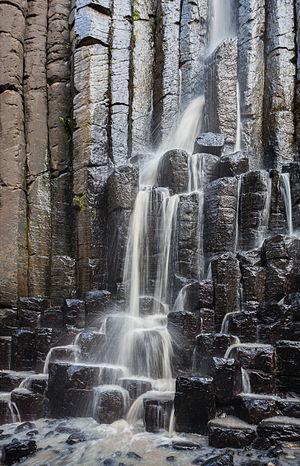
Chute d'eau dans les prismes basaltiques de Santa María Regla, près de Huasca de Ocampo dans l'État d'Hidalgo au Mexique. Bosanski: Vodopad preko Bazaltnih prizmi Santa María Regla, Huasca de Ocampo, Hidalgo, Meksiko. Čeština: Vodopád na čedičových hranolech Santa María Regla u města Huasca de Ocampo, stát Hidalgo, Mexiko.